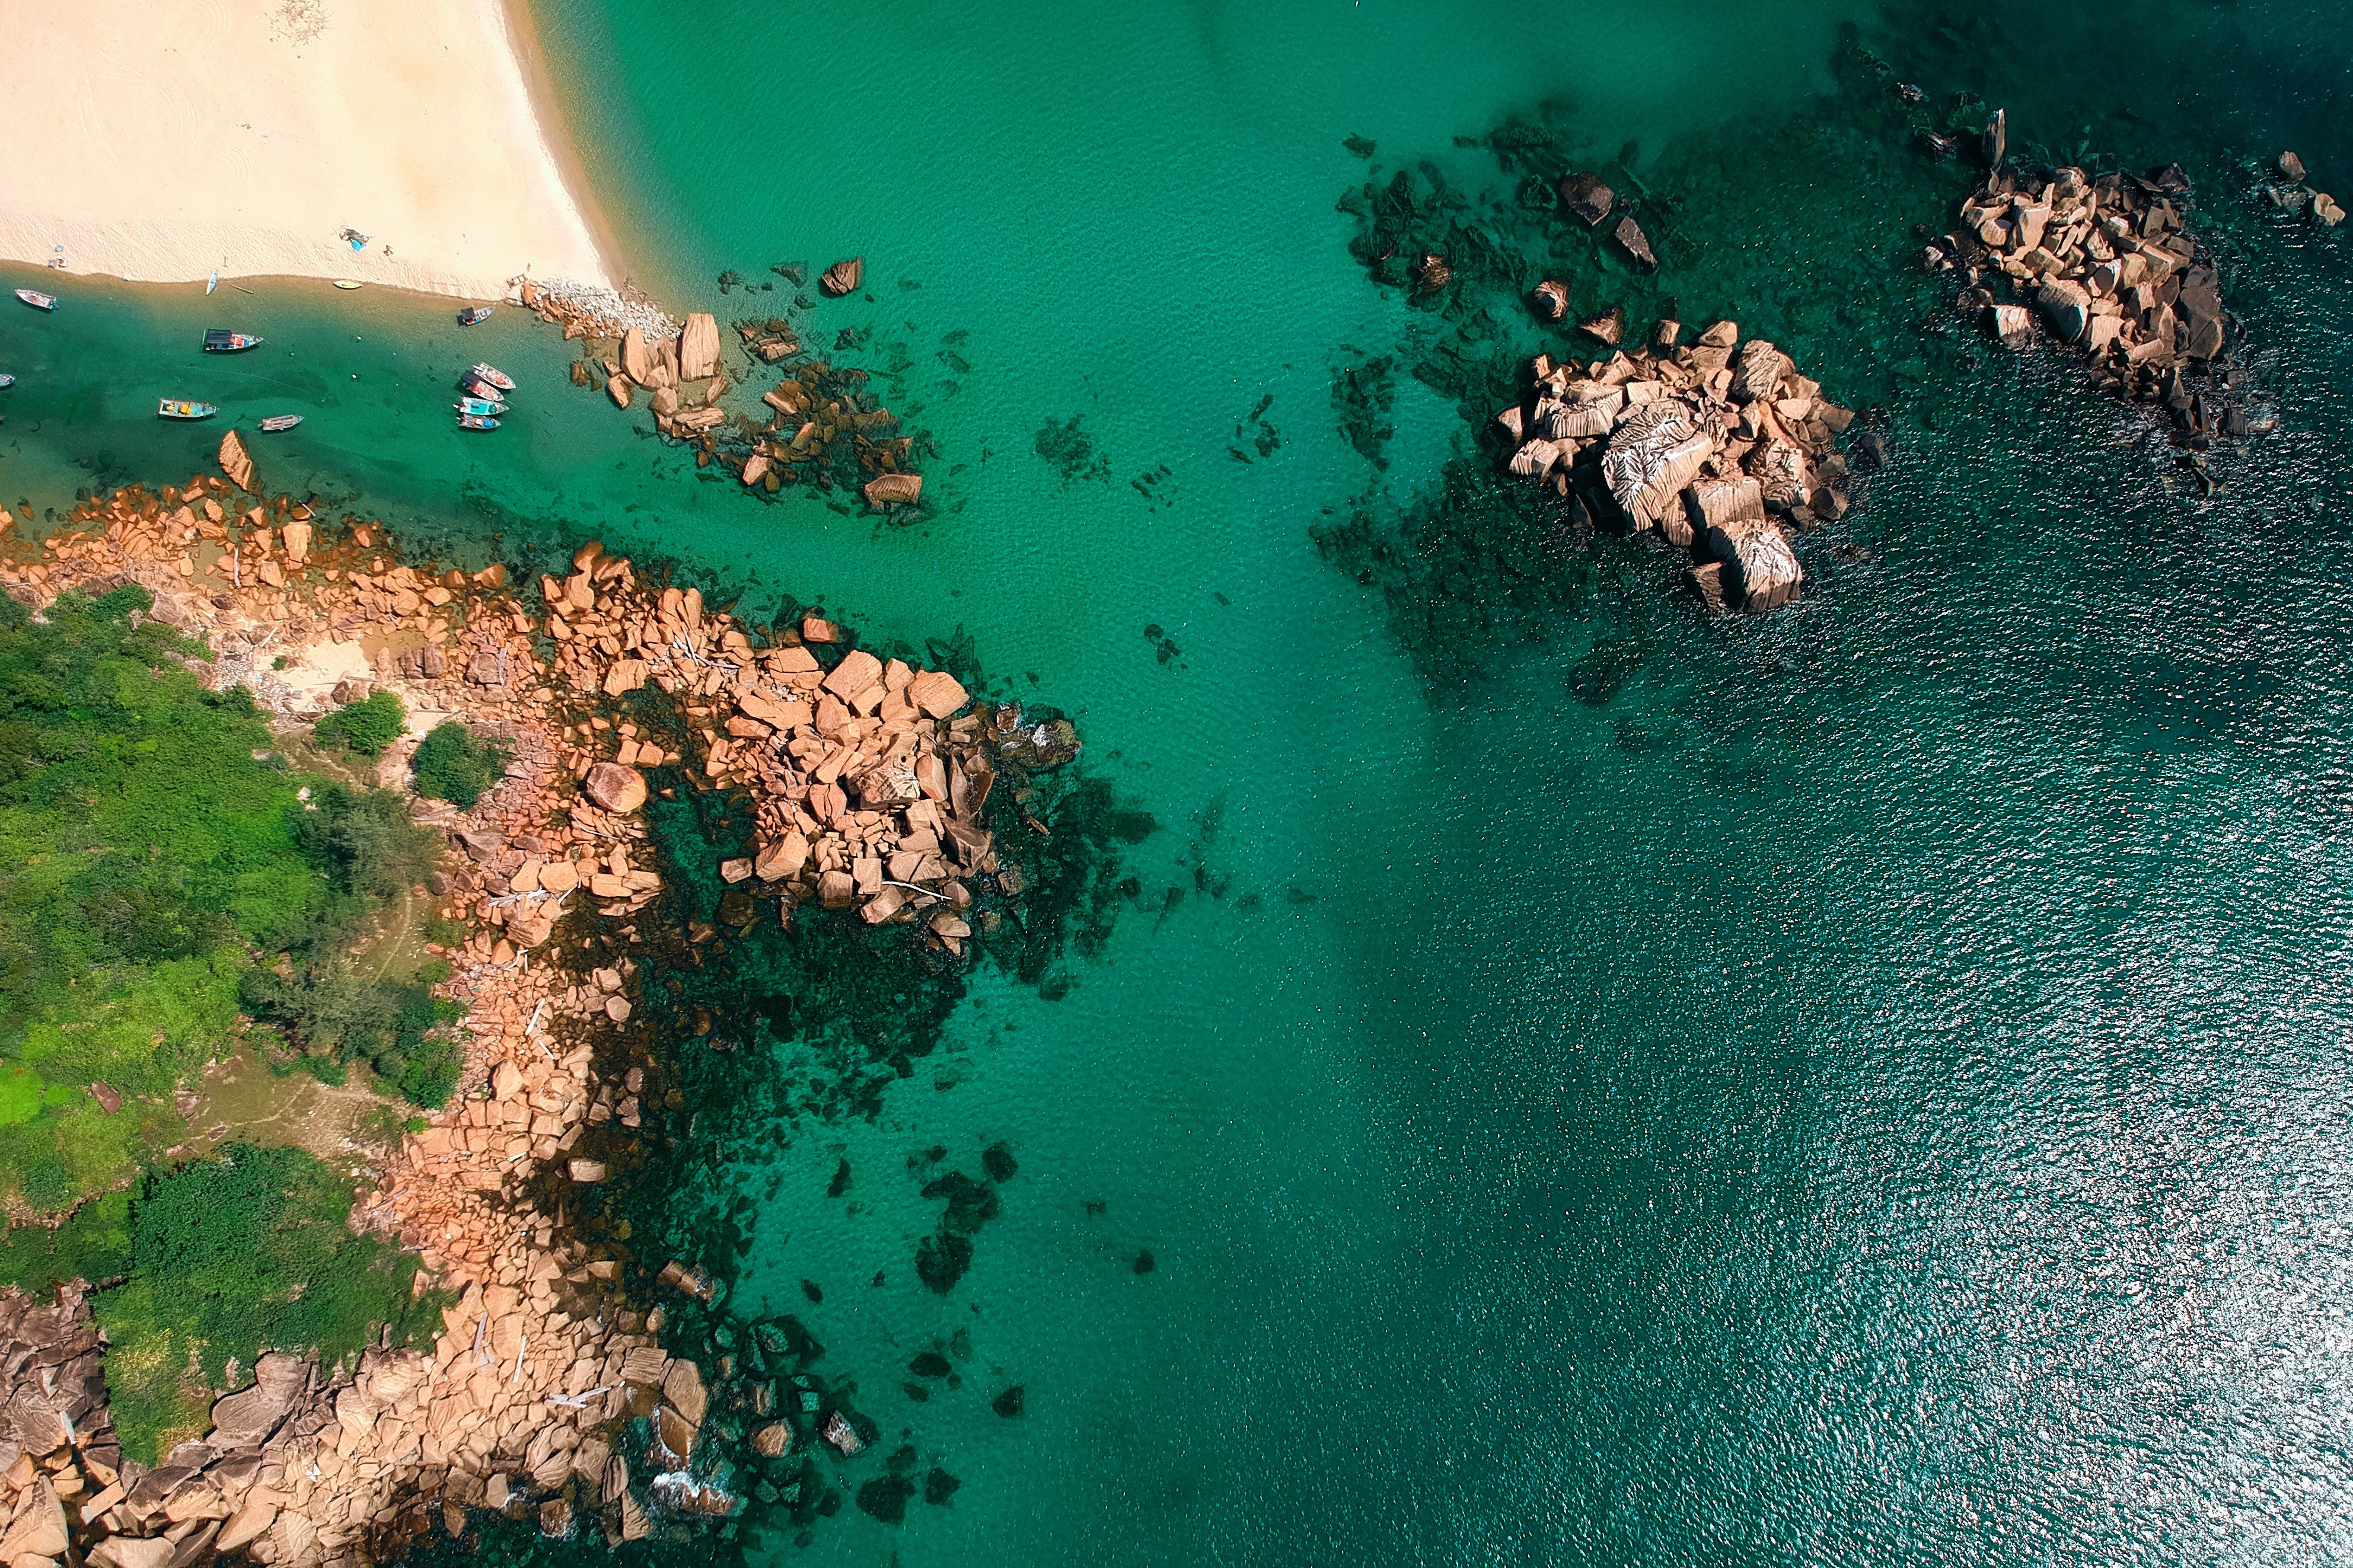
water, green, water resources, aerial photography, sea, photography, coast, coastal and oceanic landforms, rock, geological phenomenon, world, tropics, bay, inlet, earth